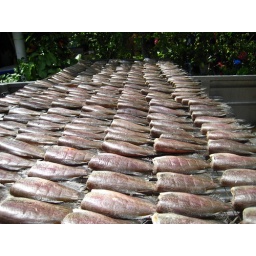
drying fish in Bangkok market